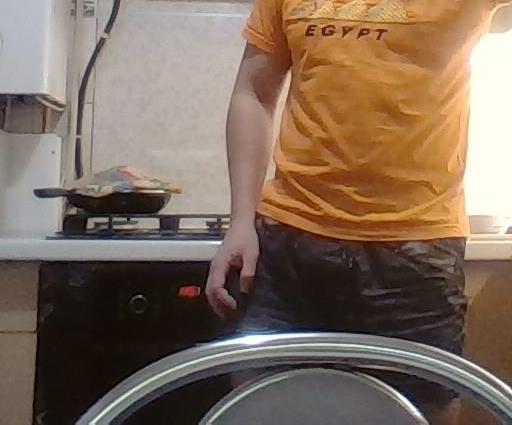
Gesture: no_gesture